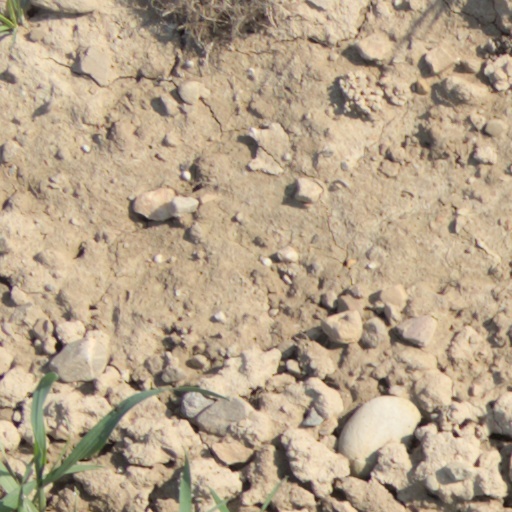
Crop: wheat